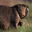
Label: beaver